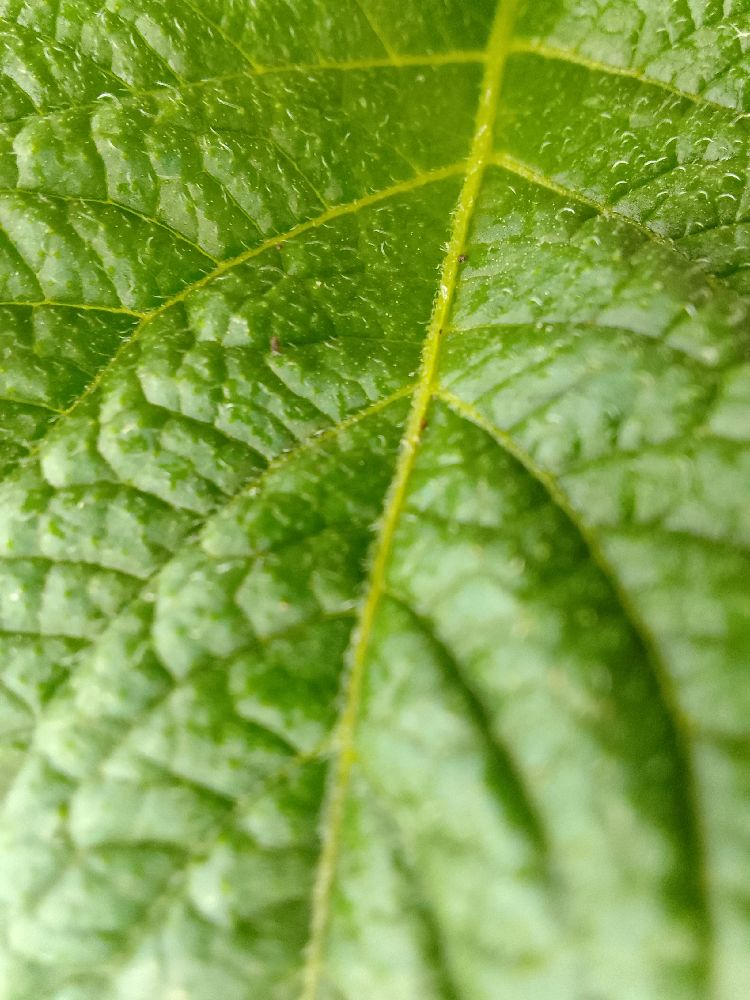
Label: Healthy